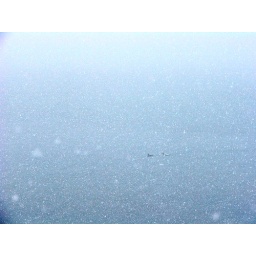
I spotted a pair of ducks in the blizzard.